Lateralization of brain function

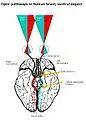
Lateralization of the left and right visual hemifields due to decussation.

In vision, retinal ganglion cells undergo partial decussation at the optic chiasm, where axons from the nasal retinas cross to the opposite hemisphere, while axons from the temporal retinas remain on the ipsilateral side. As a result, visual input from the left visual hemifields are processed by the right hemisphere's visual cortex, while input from the right visual hemifields are processed by the left hemisphere's visual cortex.